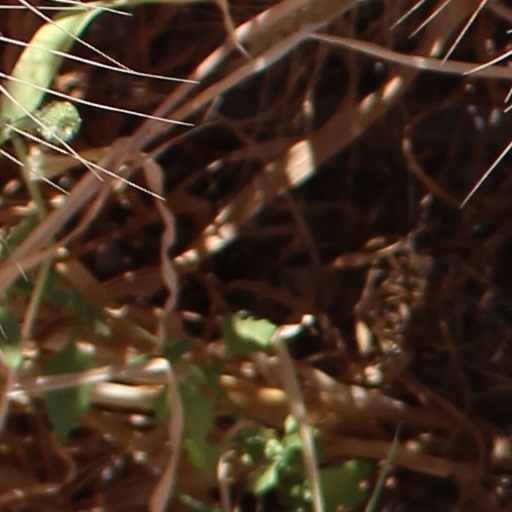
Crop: wheat